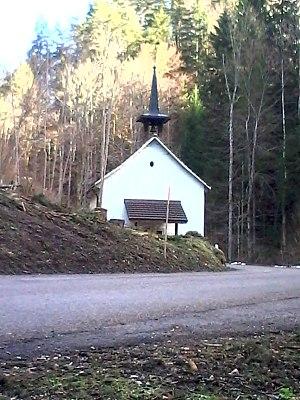
Chapelle de la Scheulte, hiver 2014, Paroisse de Mervelier-La Scheulte
La Scheulte, appelée Schelten en allemand, est une commune suisse du canton de Berne, située dans l'arrondissement administratif du Jura bernois. La Scheulte est également le nom de la rivière qui coule dans le val Terbi et se jette dans la Birse, à Delémont.